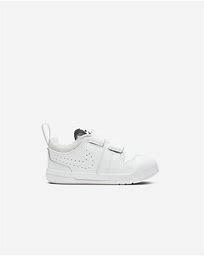
Brand: Nike
Model: Pico 5